Sheela na gig

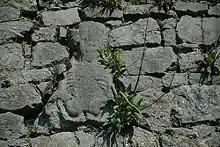
Sheela na gig on town wall in Fethard, County Tipperary, Ireland

Scholars disagree about the origins of the figures. James Jerman and Anthony Weir believe the sheela na gigs were first carved in France and Spain during the 11th century; the motif eventually reached Britain and then Ireland in the 12th century. Jerman and Weir's work was a continuation of research begun by Jørgen Andersen, who wrote "The Witch on the Wall" (1977), the first serious book on sheela na gigs. Eamonn Kelly, Keeper of Irish Antiquities at the National Museum of Ireland in Dublin, draws attention to the distribution of sheela na gigs in Ireland to support Weir and Jerman's theory; almost all of the surviving "in situ" sheela na gigs are found in areas of Anglo-Norman conquest (12th century). The areas which remained governed by native Irish have few sheela na gigs. Weir and Jerman also argue their location on churches and the grotesque features of the figures, by medieval standards, suggests they represented female lust as hideous and sinfully corrupting.